Ulster Defence Regiment

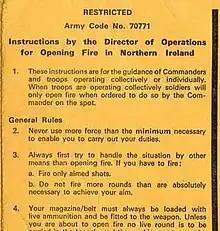
The Yellow Card

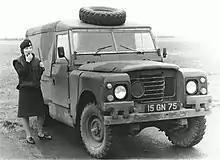
UDR Greenfinch wearing semi-formal skirt and old style "flak Jacket" body armour.

The standard patrol vehicle was the 3/4 ton Land Rover used extensively throughout the British armed forces. Following withdrawal from police service, a number of Shorland armoured cars were allocated to the regiment. Rarely used after initial service because the turret weapon was a GPMG and deemed unsuitable for urban use due to its rapid rate of fire. The Shorland was not generally popular due to its instability on the road. This was due to the heavy turret. However, some battalions continued to use them into the 1980s in high-risk area because of the increased protection plate armour gave over Makrolon polycarbonate armour fitted to Land Rovers. The tough Shorlands saved the lives of a number of people on patrol.